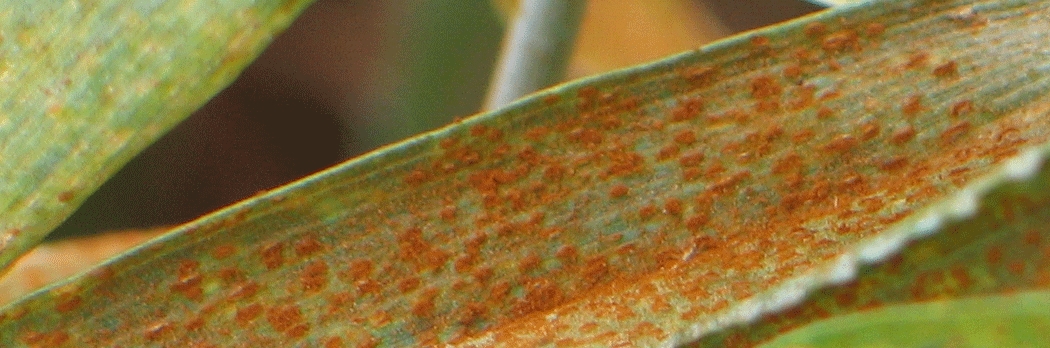
Label: Wheat___Brown_Rust